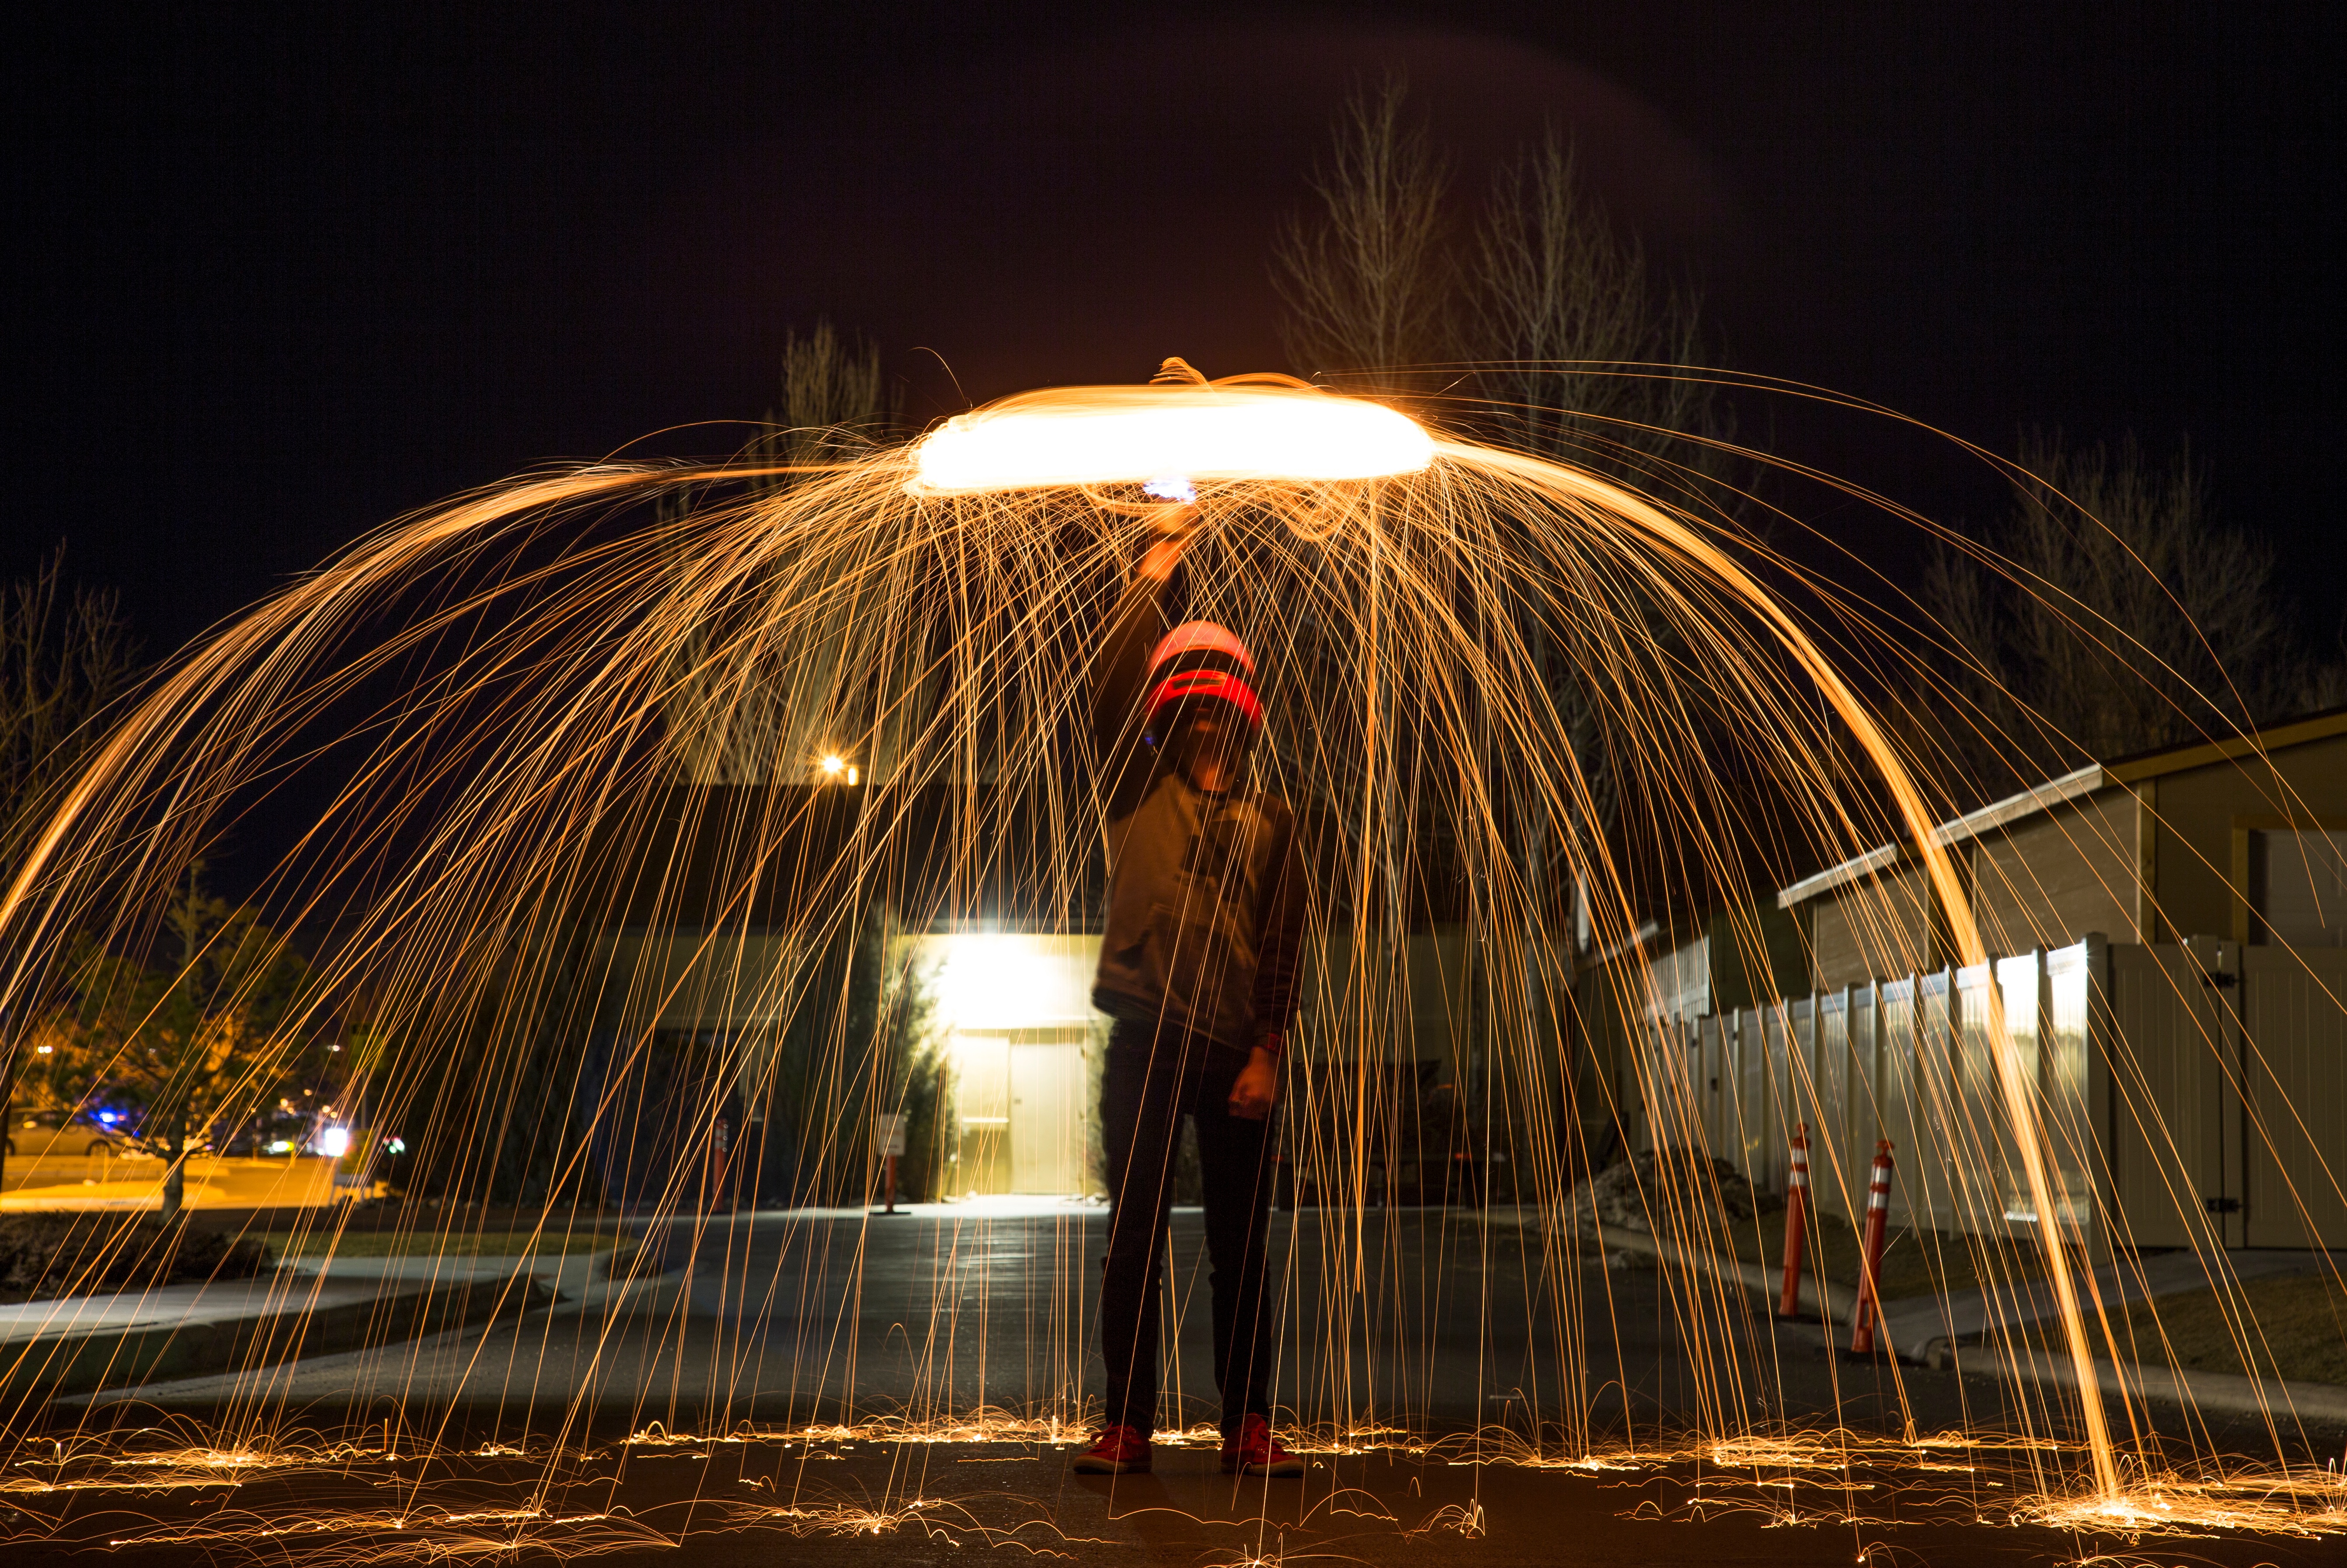
light, night, sunlight, arch, reflection, darkness, lighting